Torolf Prytz

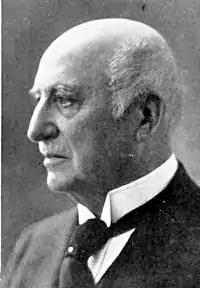
Torolf Prytz

Torolf Prytz (26 December 1858 – 16 June 1938) was a Norwegian architect, goldsmith and politician for the Liberal Party. He led the goldsmith company "J. Tostrup" of Oslo from 1890 to 1938, having inherited it from his grandfather-in-law Jacob Tostrup. He also served as Norwegian Minister of Industrial Provisioning from 1917 to 1918 and President of the Norwegian Red Cross from 1922 to 1930.